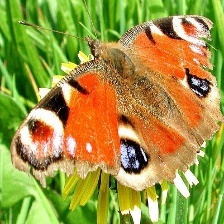
Species: PEACOCK
Butterfly family (ImageNet category): admiral